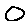
Label: 0